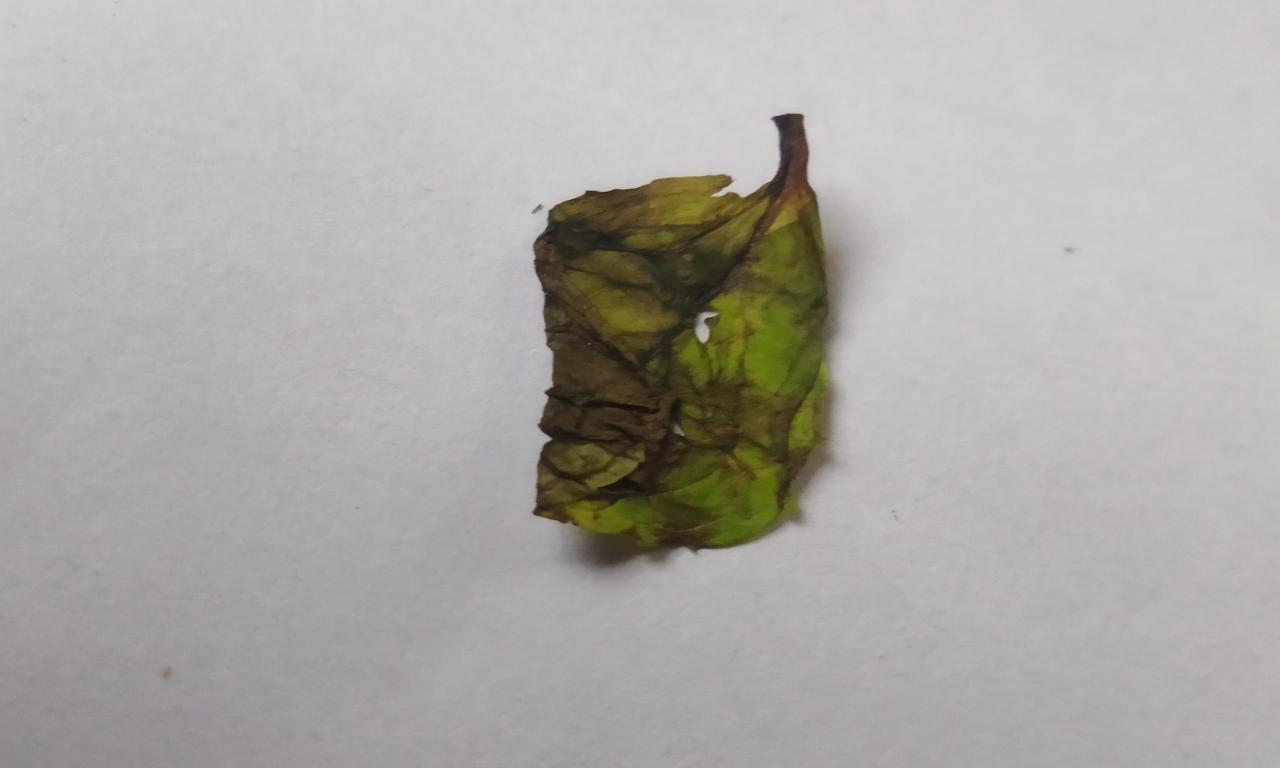
Label: Spoiled